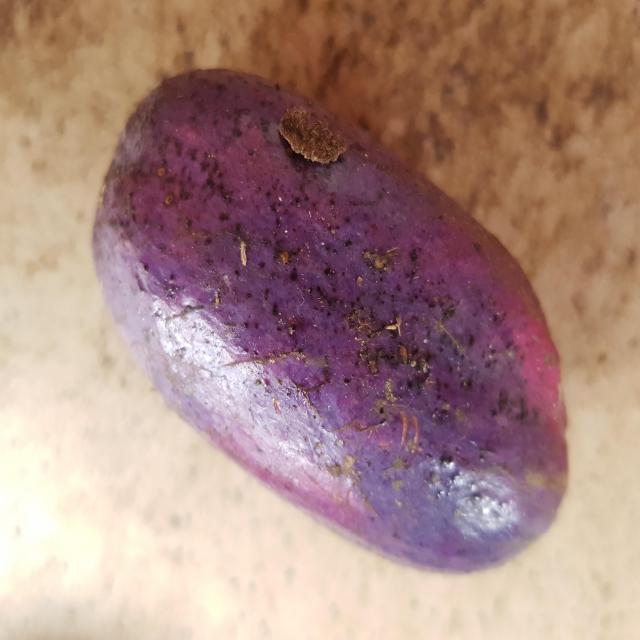
Plum grade: unaffected